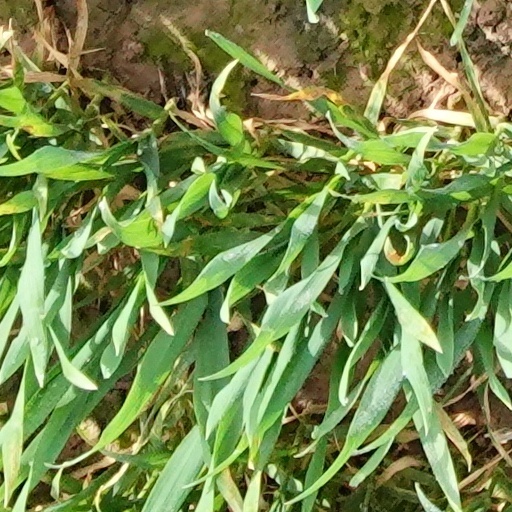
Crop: wheat